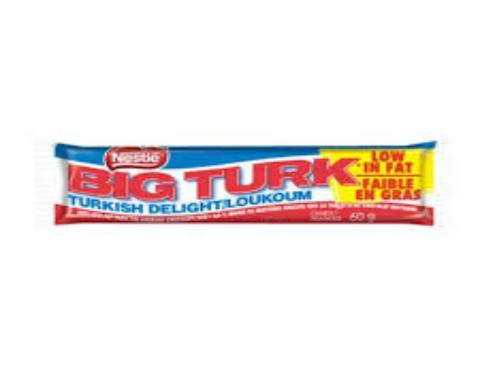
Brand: Big Turk
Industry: Food